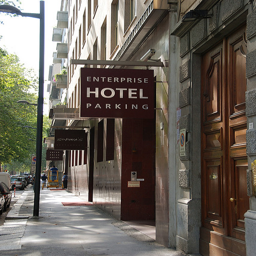
A parking sign hangs on a building in front of a large wooden door.
A city side walk with a sign next to a building that says "Enterprise Hotel Parking".
a street view outside a building that has a sign that reads hotel parking
Business signs hanging over sidewalk in city area.
A street scene showing a sign stating "Enterprise Hotel Parking."